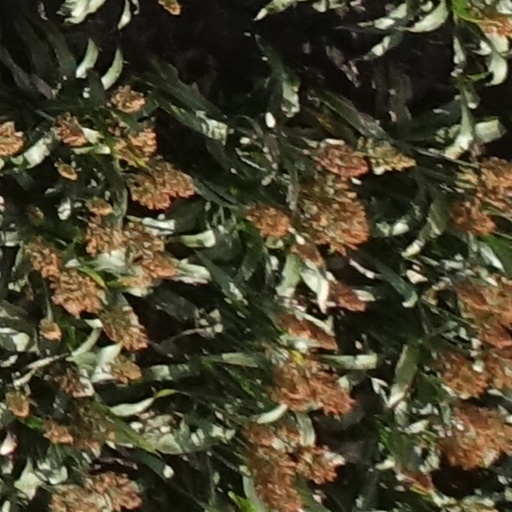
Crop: sorghum